1926 Alabama Crimson Tide football team

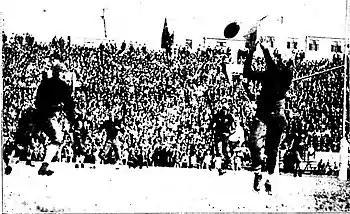
The pass that resulted in Alabama's first touchdown against Georgia Tech

In a game that saw Alabama hold Georgia Tech to only a pair of first downs, the Crimson Tide defeated the Golden Tornado 21–0 at Grant Field in Atlanta.